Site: brandenburg
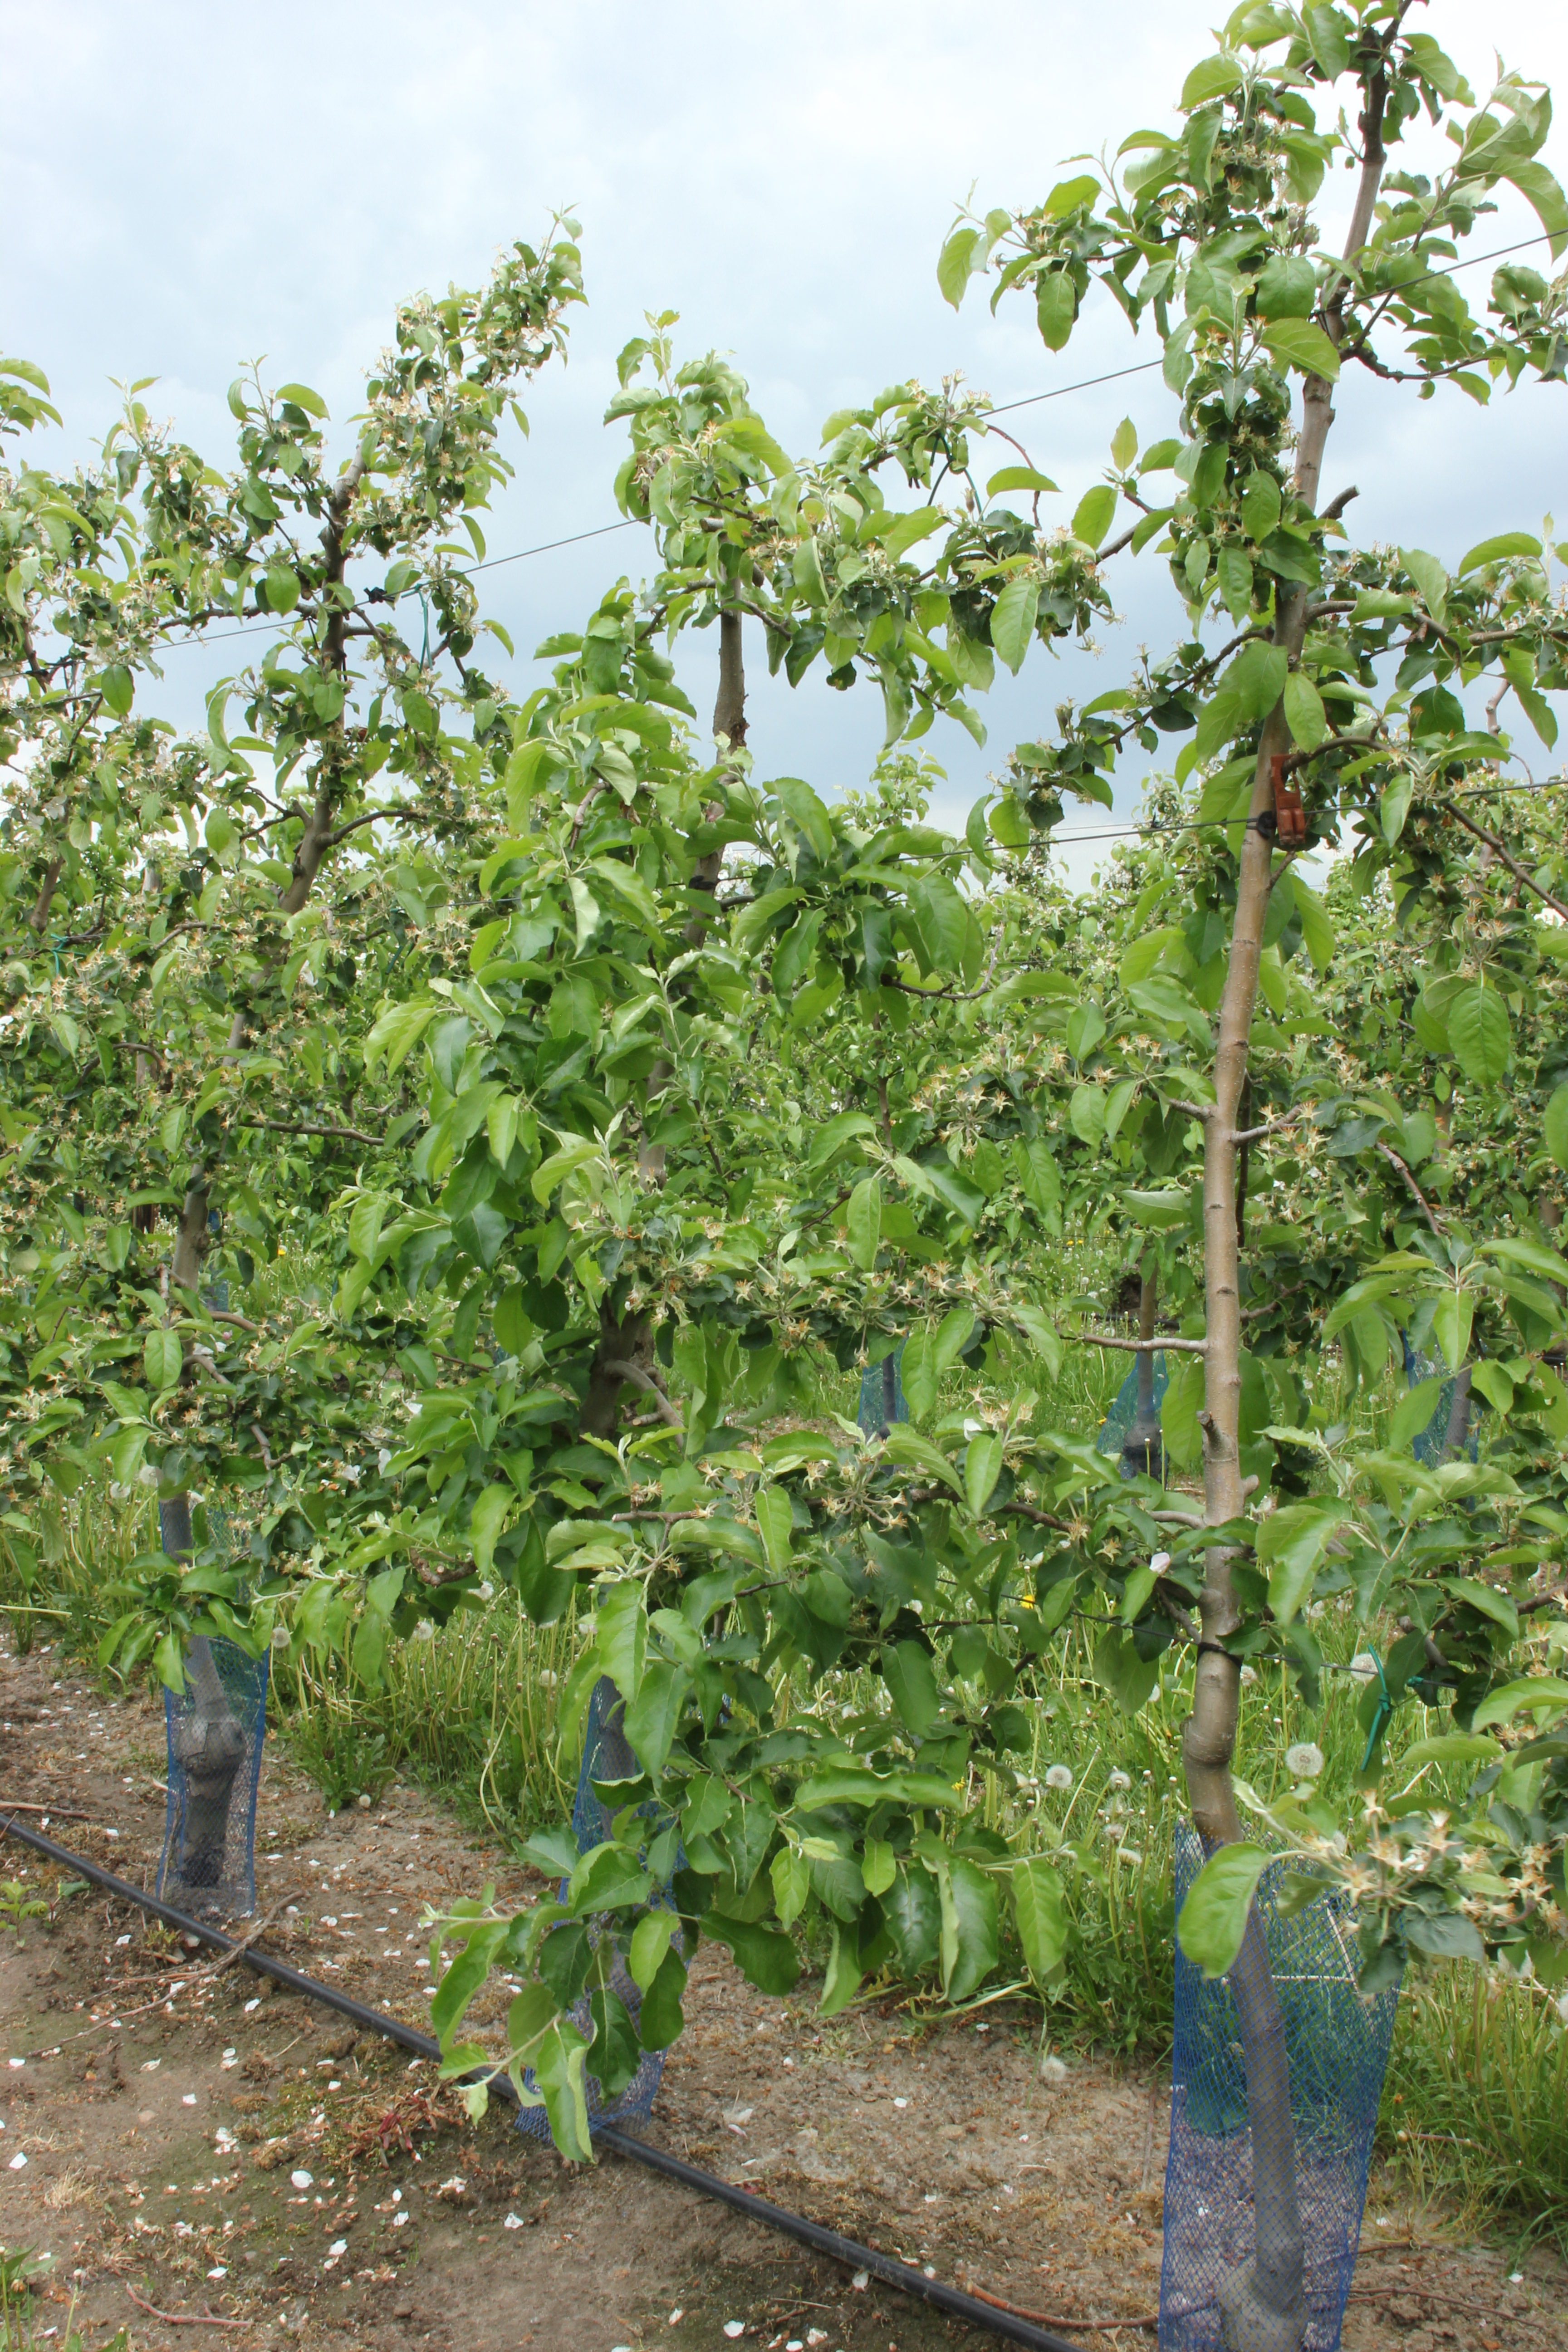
Growth stage (BBCH 67): Flowering